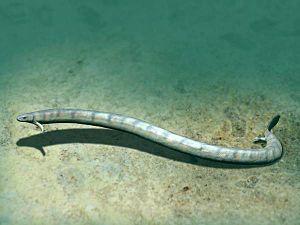
Brachydectes est un genre éteint d'amphibiens lysorophiens qui vivait du Carbonifère.